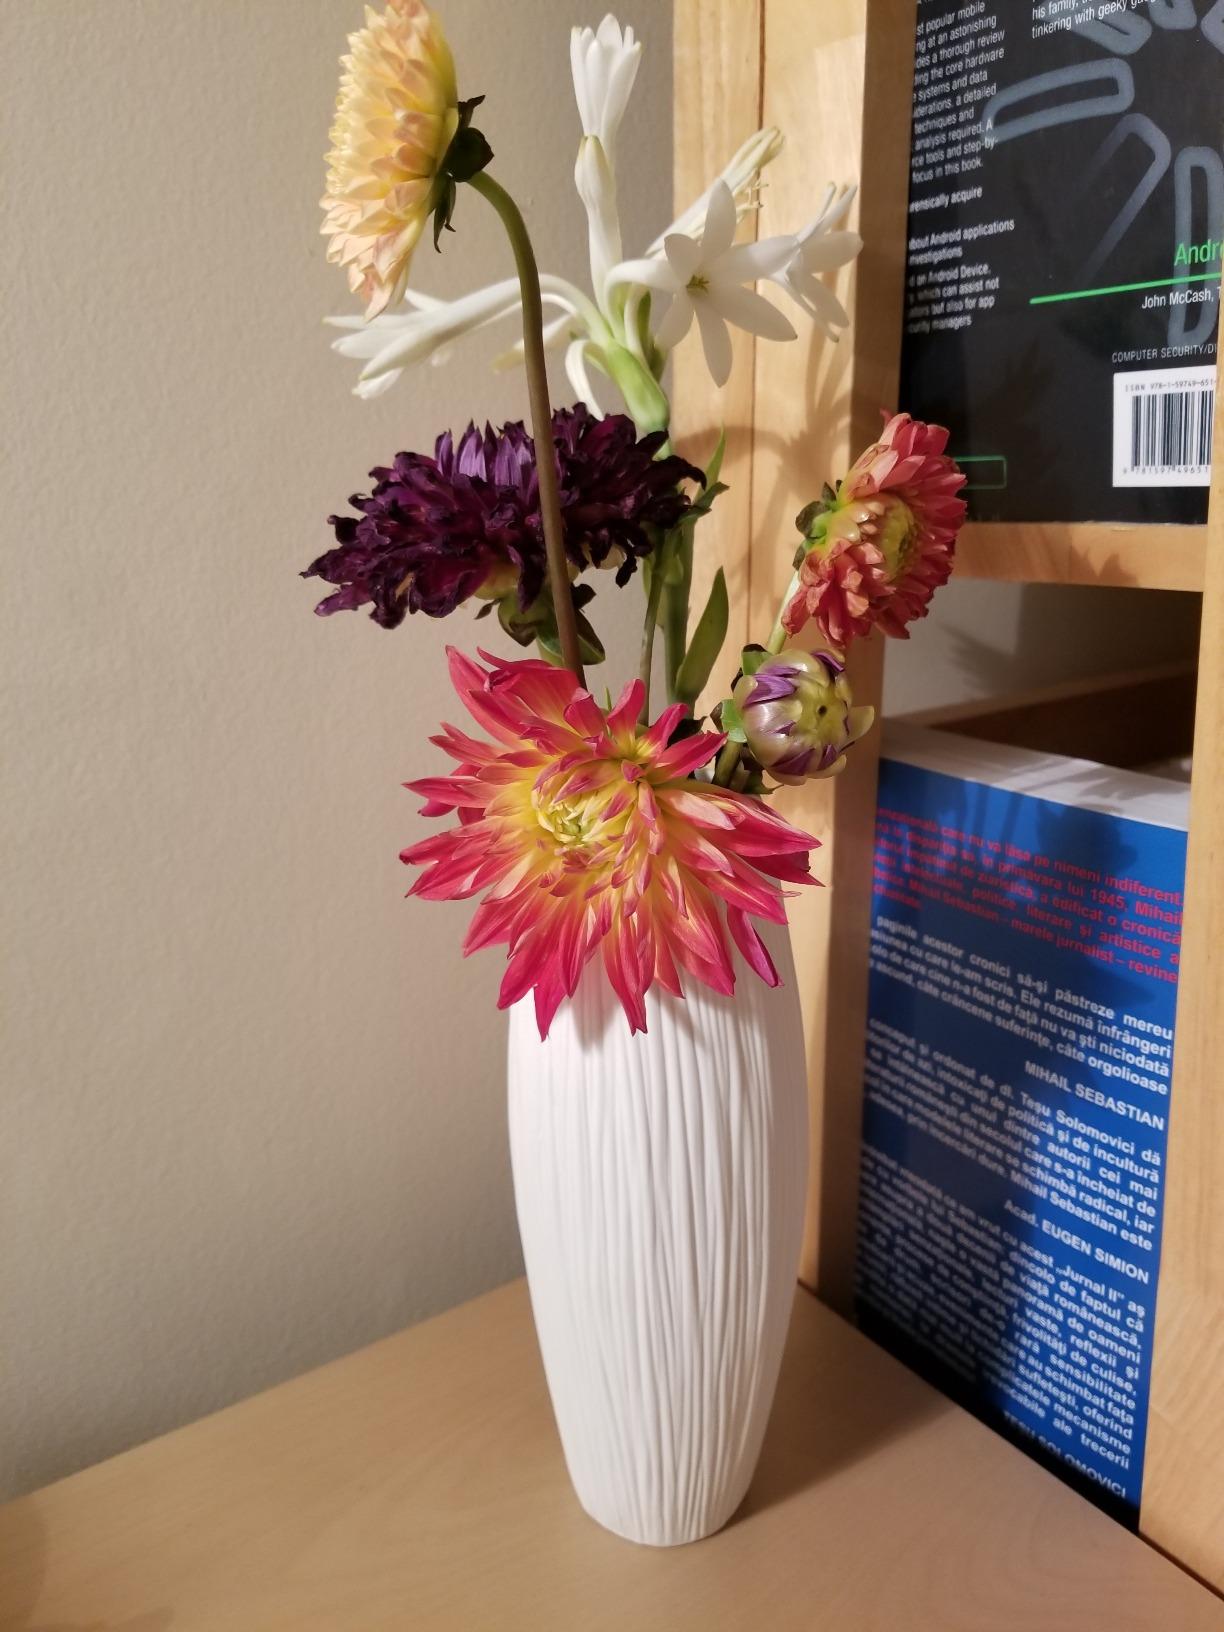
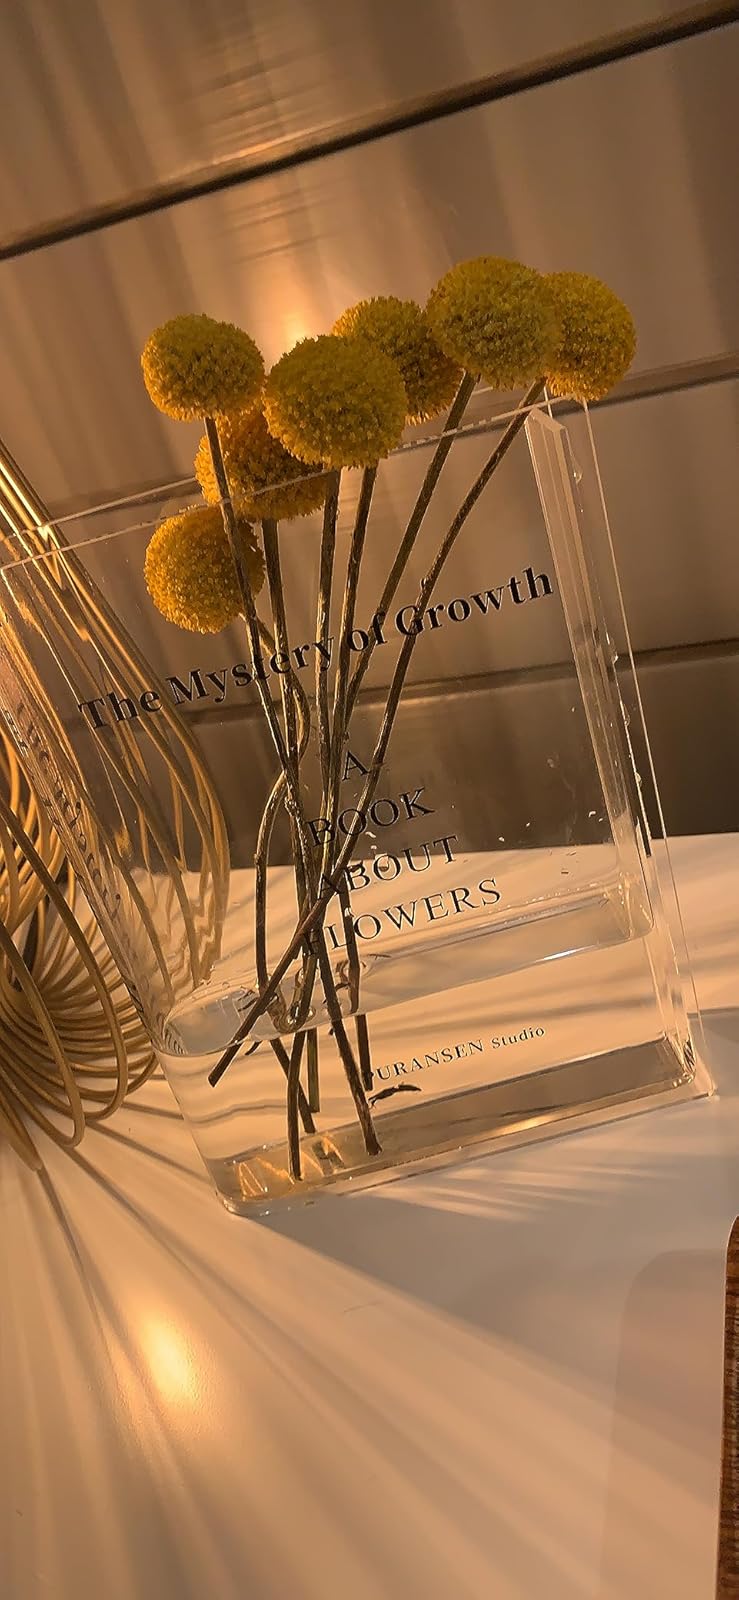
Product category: vase
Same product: no